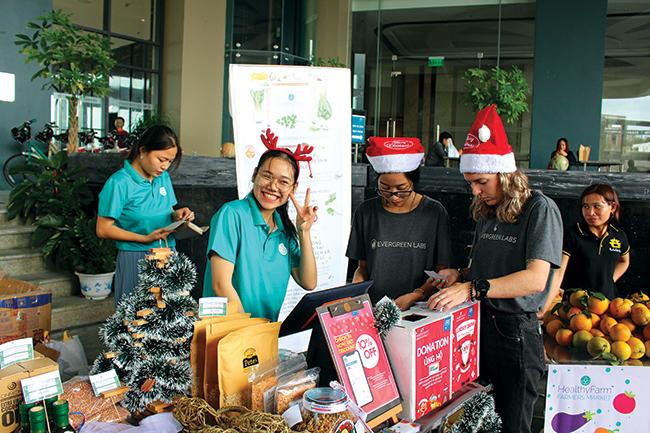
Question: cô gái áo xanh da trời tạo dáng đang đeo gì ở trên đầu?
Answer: một cặp sừng tuần lộc